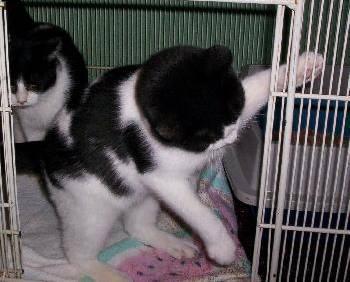
cat